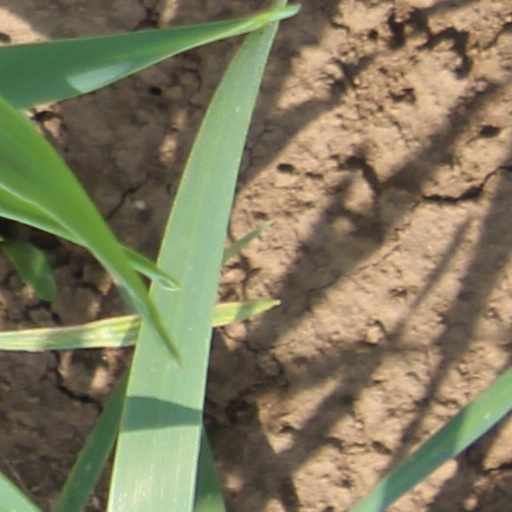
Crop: wheat